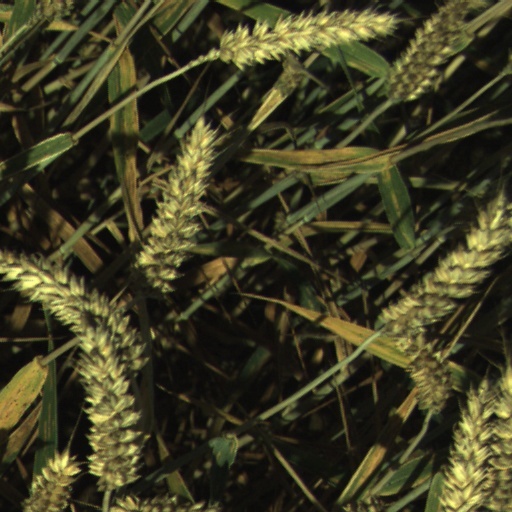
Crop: wheat